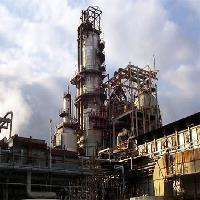
Weather: cloudy or overcast